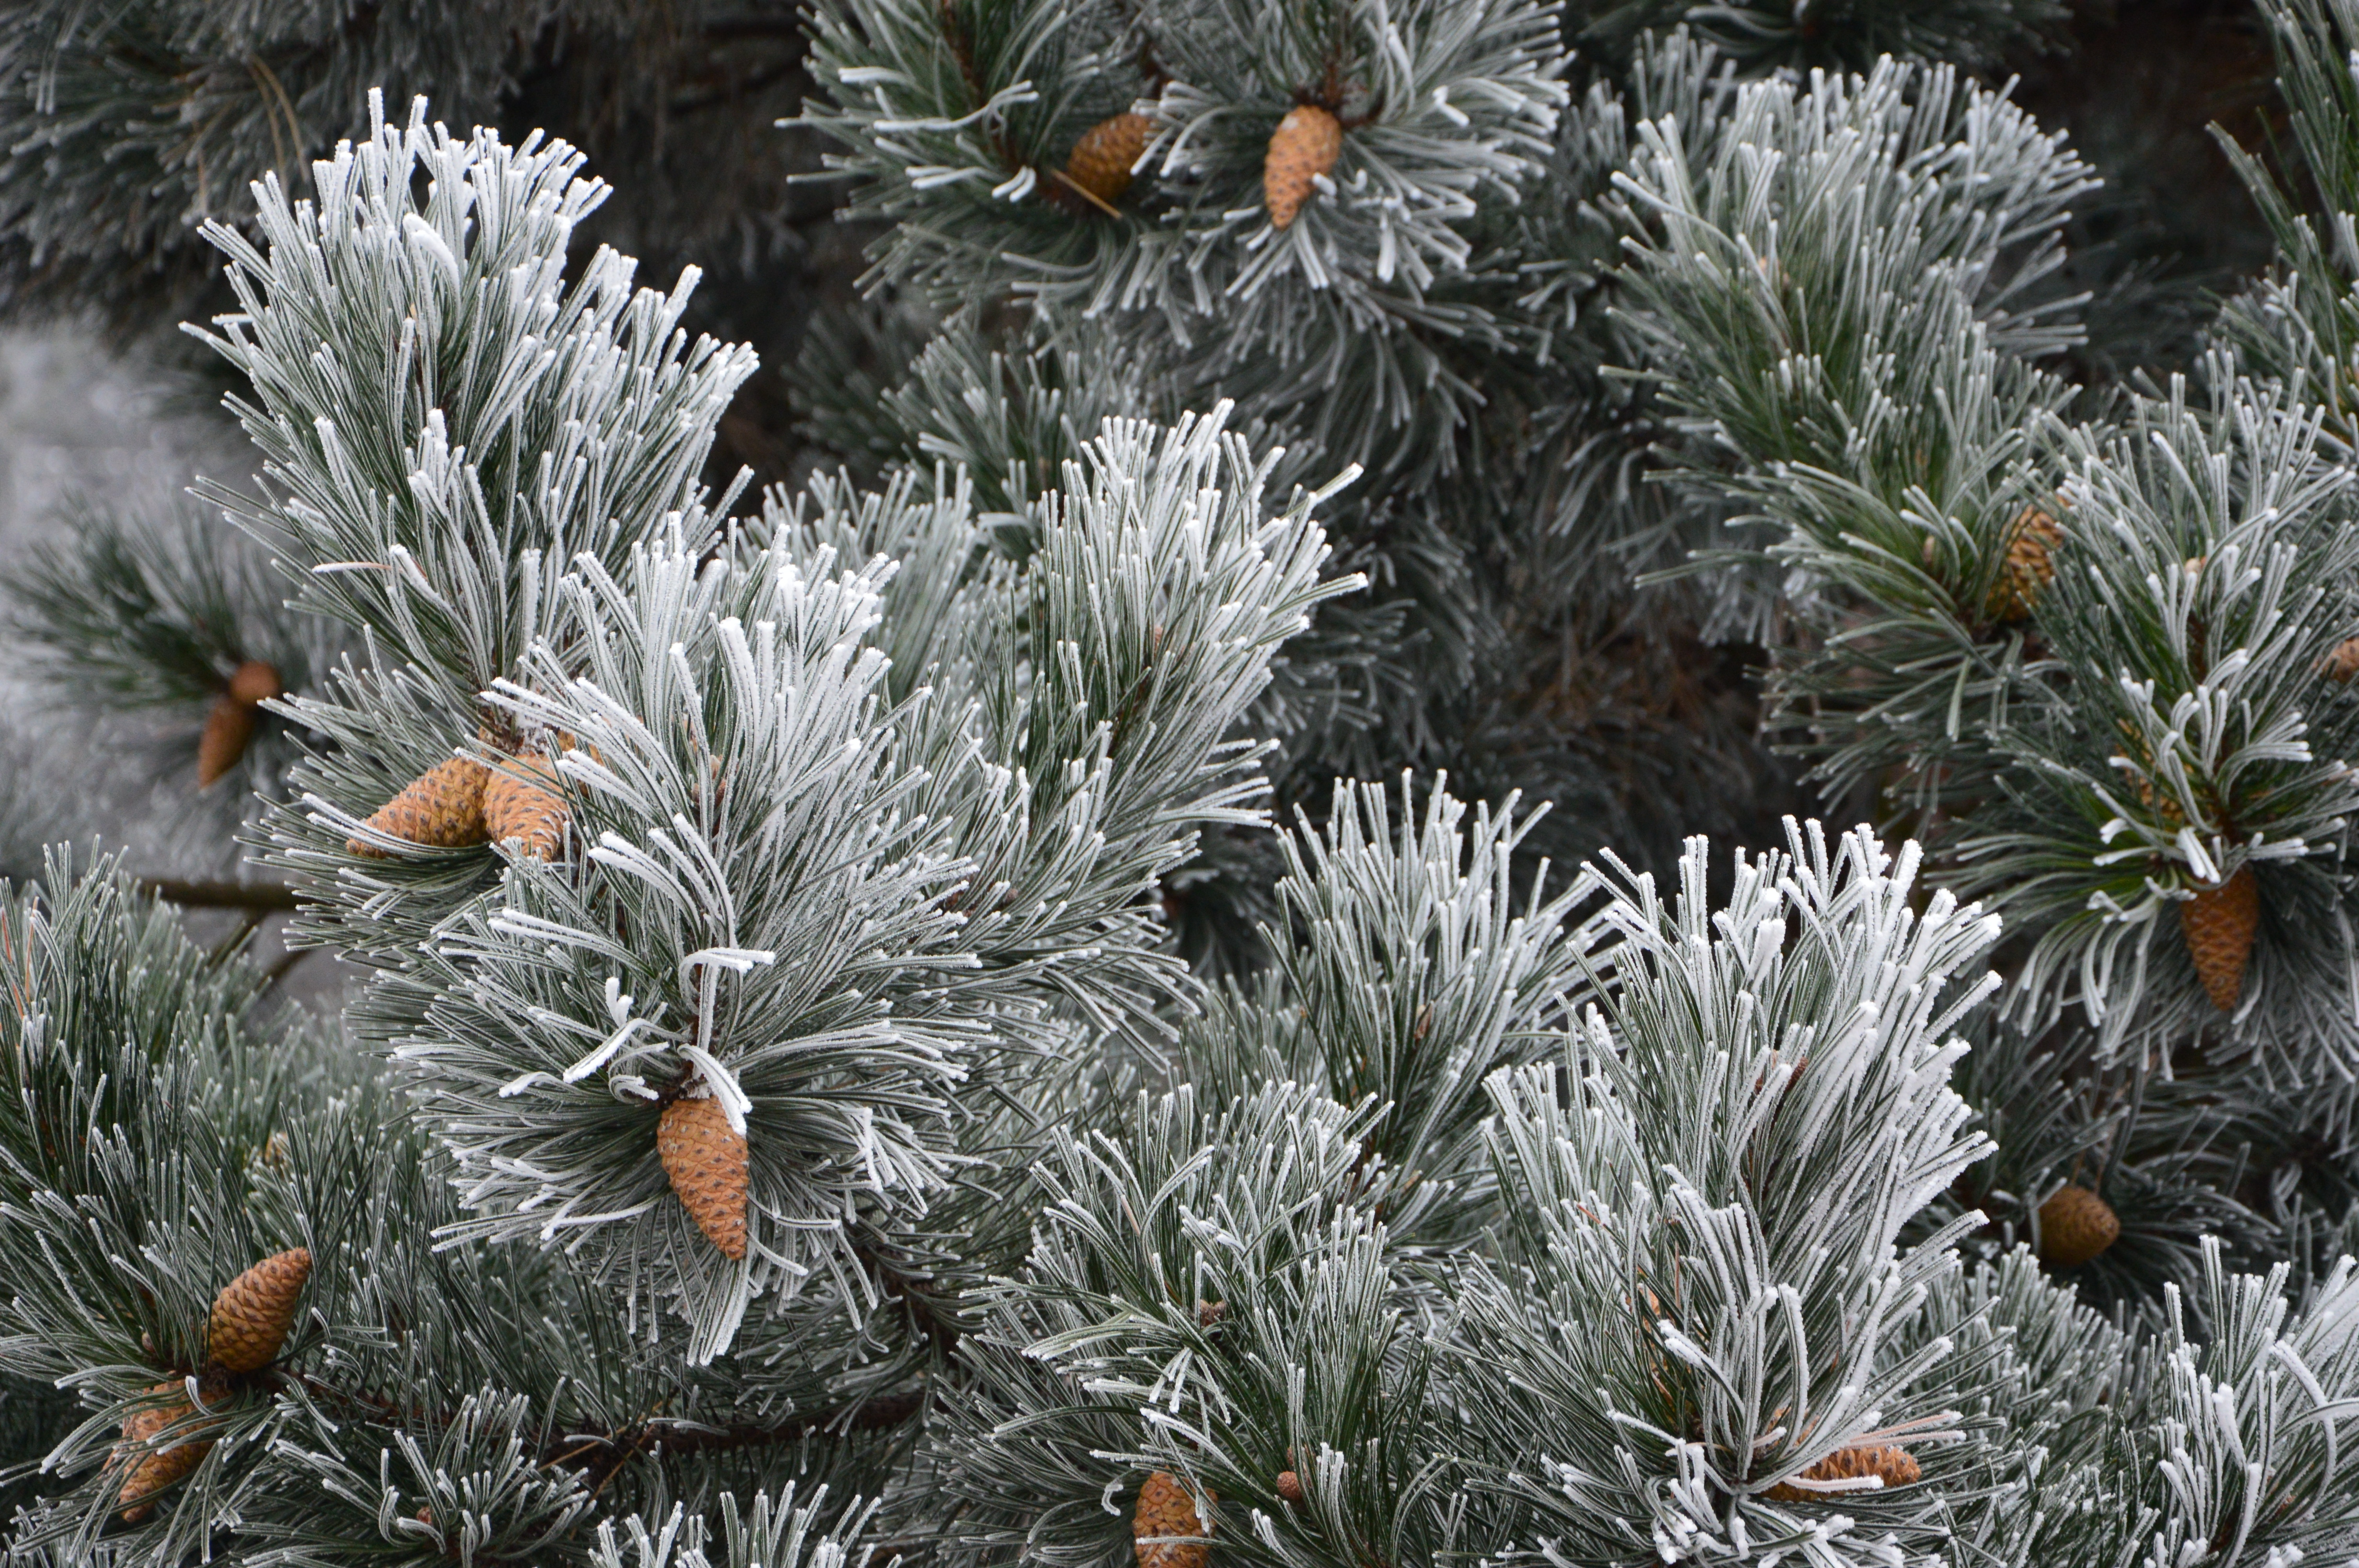
tree, branch, snow, winter, plant, flower, frost, pine, botany, fir, pine cone, conifer, spruce, thistle, woody plant, land plant, arecales, zimzeleno wood